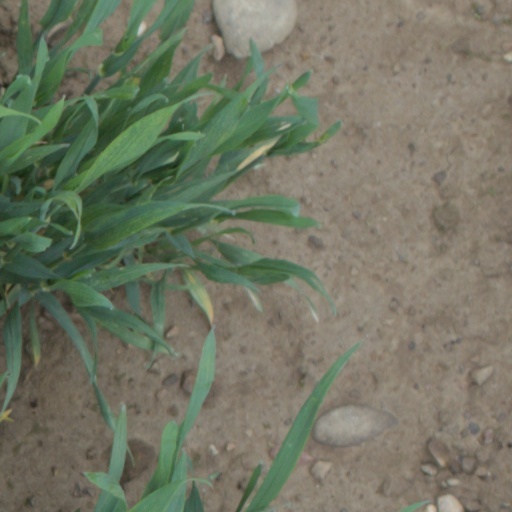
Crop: wheat